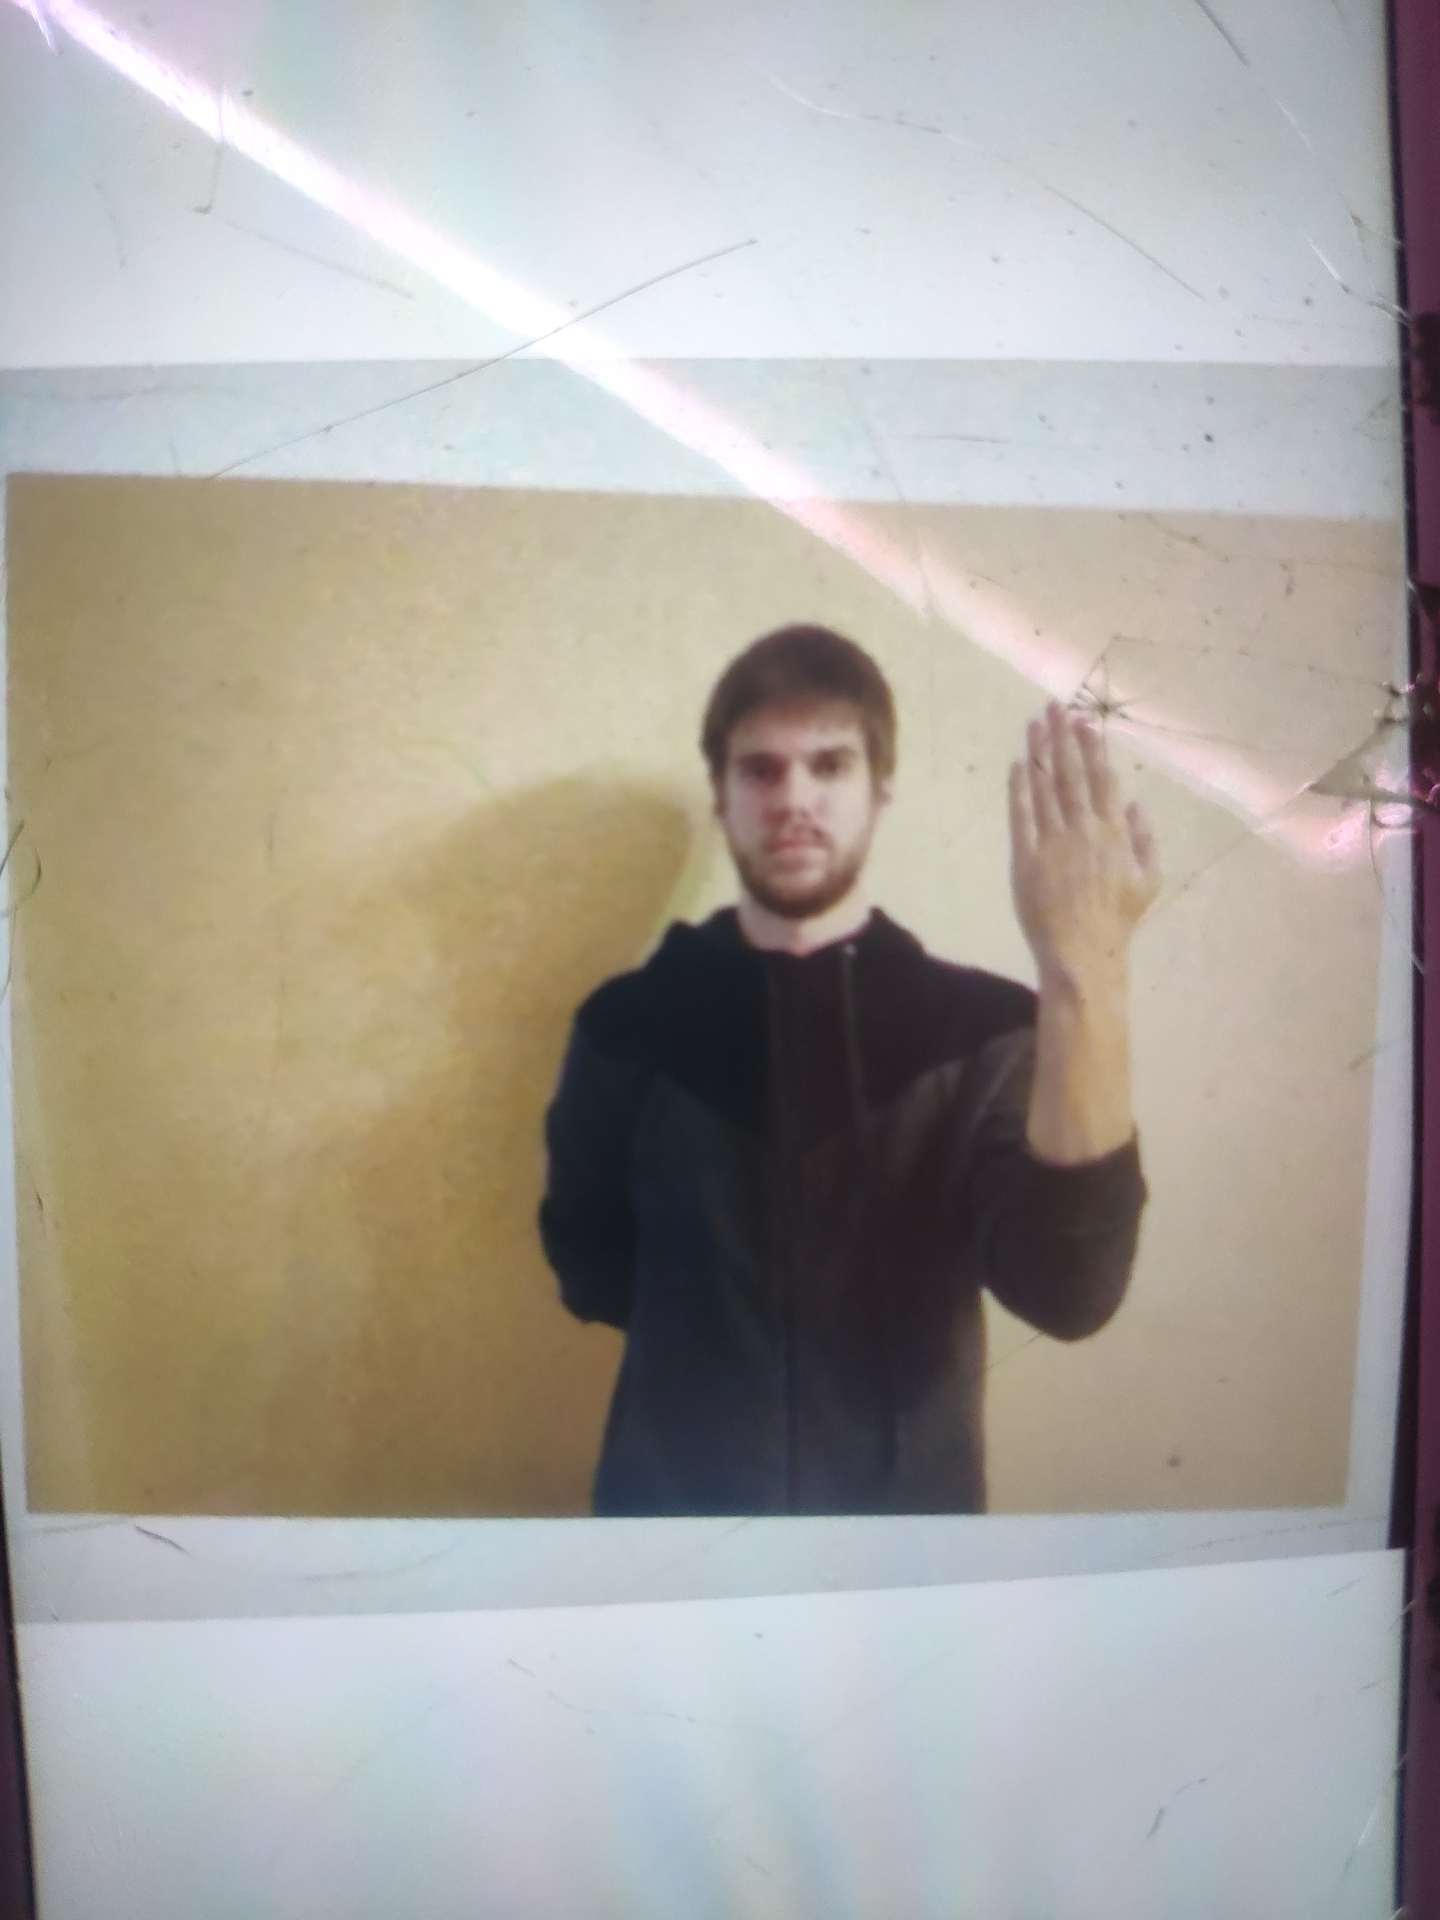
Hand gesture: stop_inverted